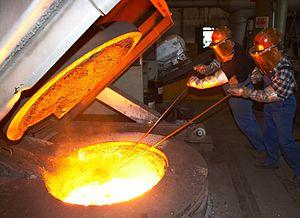
Un four à induction est un four électrique fonctionnant grâce au phénomène de chauffage par induction de métal. L'avantage de ce procédé est qu'il est propre, économe en énergie et permet de mieux contrôler la fusion des métaux. Les fonderies modernes utilisent ce type de four qui supplante les hauts fourneaux pour produire la fonte, car ces derniers émettent beaucoup de poussières et polluent beaucoup.